Édouard Guillaume Eugène Reuss

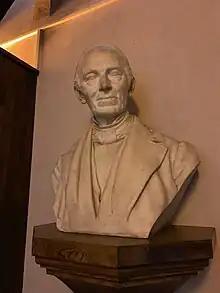
Bust of Édouard Guillaume Reuss

Amongst his earliest works were: (1829), (1840) and "Die Johanneische Theologie" (1847). In 1852 he published his , which was followed in 1863 by . In 1874 he began to publish his translation of the Bible, . New Testament criticism and exegesis formed the subject of Reuss's earlier labours—in 1842, he had published in German a history of the books of the New Testament, "Geschichte der heiligen Schriften N. Test."; and though his own views were liberal, he opposed those of the Tübingen school. After a time he turned his attention to Old Testament criticism, based on knowledge of Hebrew. In 1881 he published in German his , a history of Israel from its earliest beginning till the taking of Jerusalem by Titus.